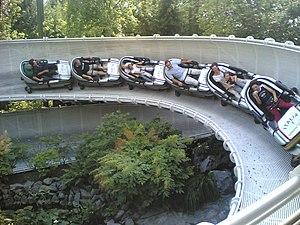
Schweizer Bobbahn, Europa-Park, Rust, Bade-Wurtemberg, Allemagne.
Les montagnes russes bobsleigh est un type de montagnes russes, inspiré du sport d'hiver du même nom et qui utilise des voies de forme semi-tubulaire où les trains ne sont pas maintenus par des rails.
Historium ouvert au public en mars
Europa-Park est un parc d'attractions à thèmes et un complexe de loisirs situé à Rust en Allemagne, entre les villes de Fribourg-en-Brisgau et Strasbourg. Fondé par la famille Mack, il a été inauguré le 12 juillet 1975.